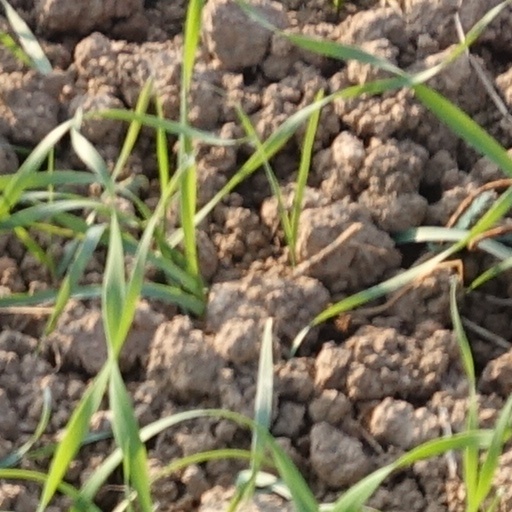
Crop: wheat